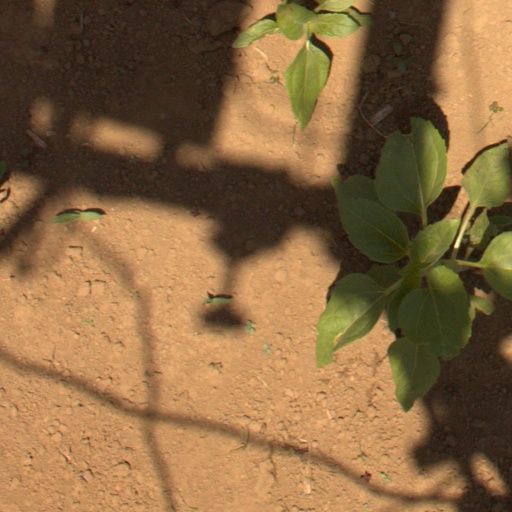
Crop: Jerusalem artichoke